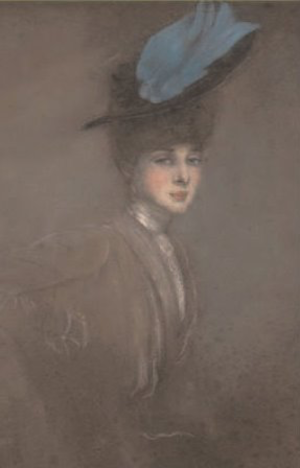
Ernesta Stern (1854-1926), née Hierschel de Minerbi
Ernesta Stern, née Maria-Ernesta de Hierschel-Minerbi, également connue sous le pseudonyme de Maria Star, est une femme de lettres et une philanthrope française.
La famille Stern est une dynastie de banquiers à l'origine de la banque Stern.